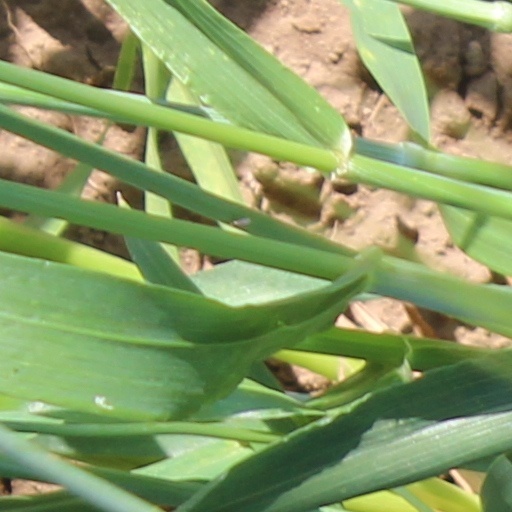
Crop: wheat